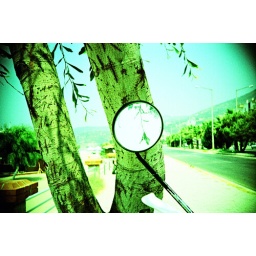
Scooter wing mirror near the beach in Alanya,Turkey